Terms of Endearment (The X-Files)

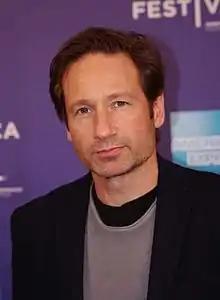

Rick Millikan selected Lisa Jane Persky, who was at the top of his casting "wish list", for the role of Laura. In the middle of filming, a cast member withdrew from the production for religious reasons. A mother withdrew her baby from the cast during the final run-through of the "cursed-birth" scene. Although a fan of the show, as a devout Catholic she was uncomfortable with her child representing a demon. Director Rob Bowman was sympathetic to her concerns, and the casting staff was able to find a replacement baby in less than 45 minutes. It was the first time during the filming of the series that a cast member withdrew for religious reasons.